Sports in Atlanta

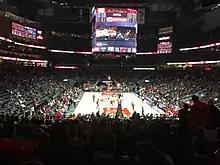
State Farm Arena; home of the Atlanta Hawks.

Sports in Atlanta has a rich history, including the oldest on-campus NCAA Division I football stadium, Bobby Dodd Stadium, built in 1913 by the students of Georgia Tech. Atlanta also played host to the second intercollegiate football game in the South, played between the A&M College of Alabama (now Auburn University) and the University of Georgia in Piedmont Park in 1892; this game is now called the Deep South's Oldest Rivalry. The city hosts college football's annual Chick-fil-A Peach Bowl and the Peachtree Road Race, the world's largest 10 km race. Atlanta was the host city for the Centennial 1996 Summer Olympics, and Downtown Atlanta's Centennial Olympic Park was built for and commemorates the games.